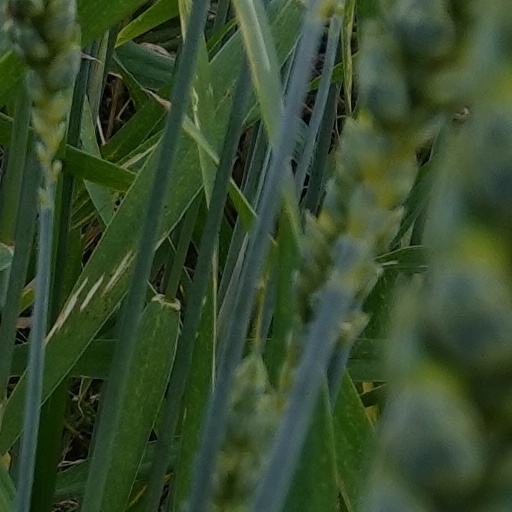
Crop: wheat